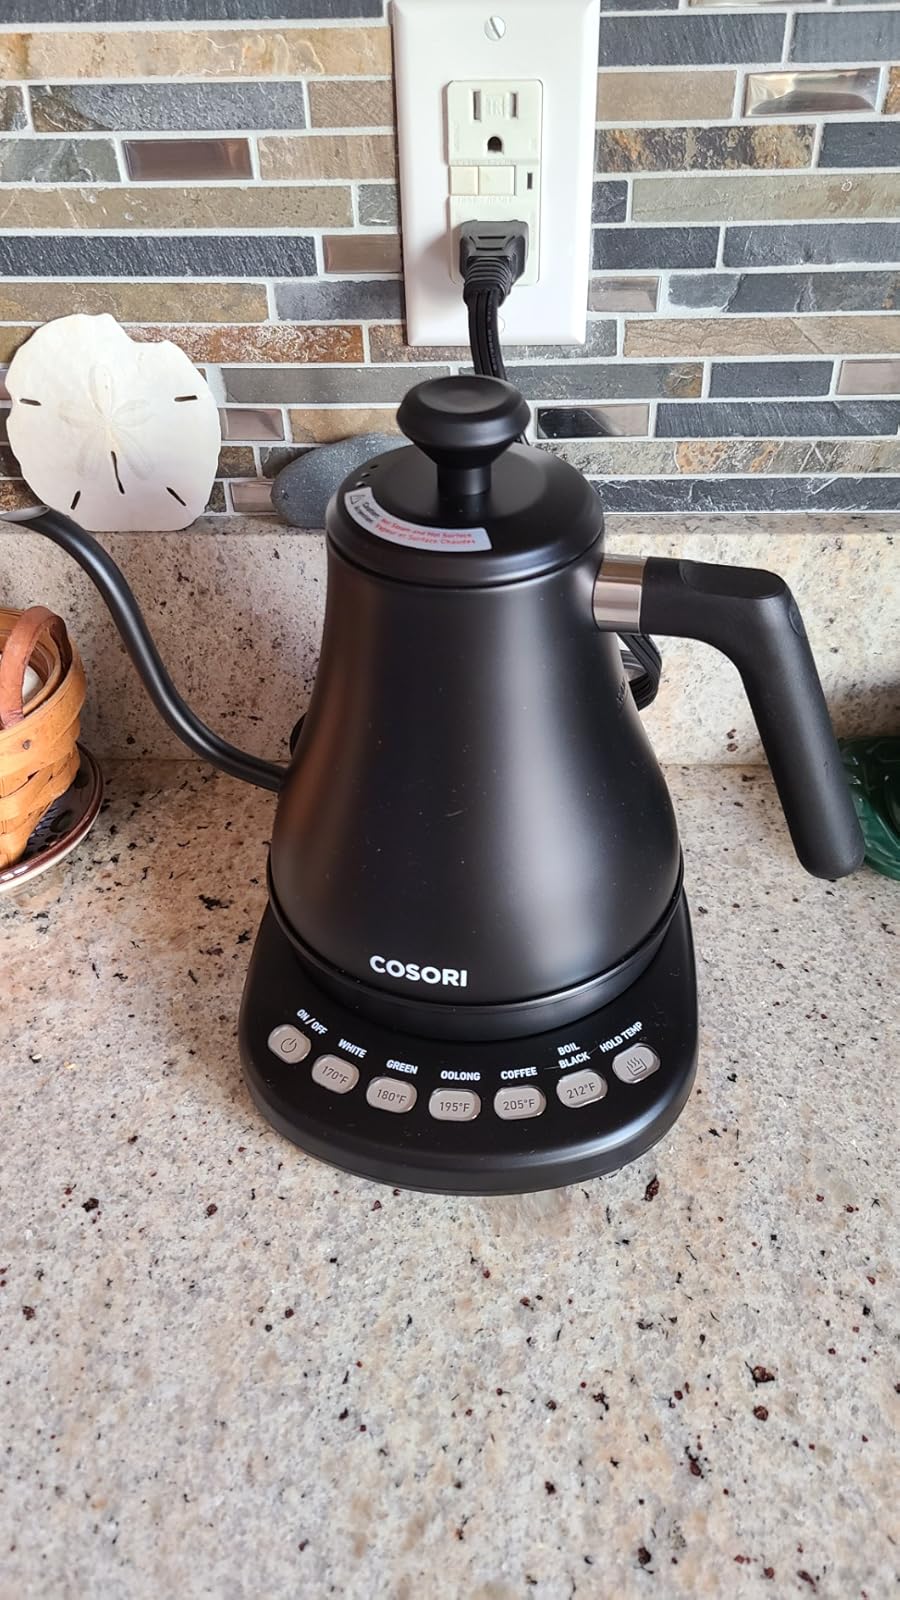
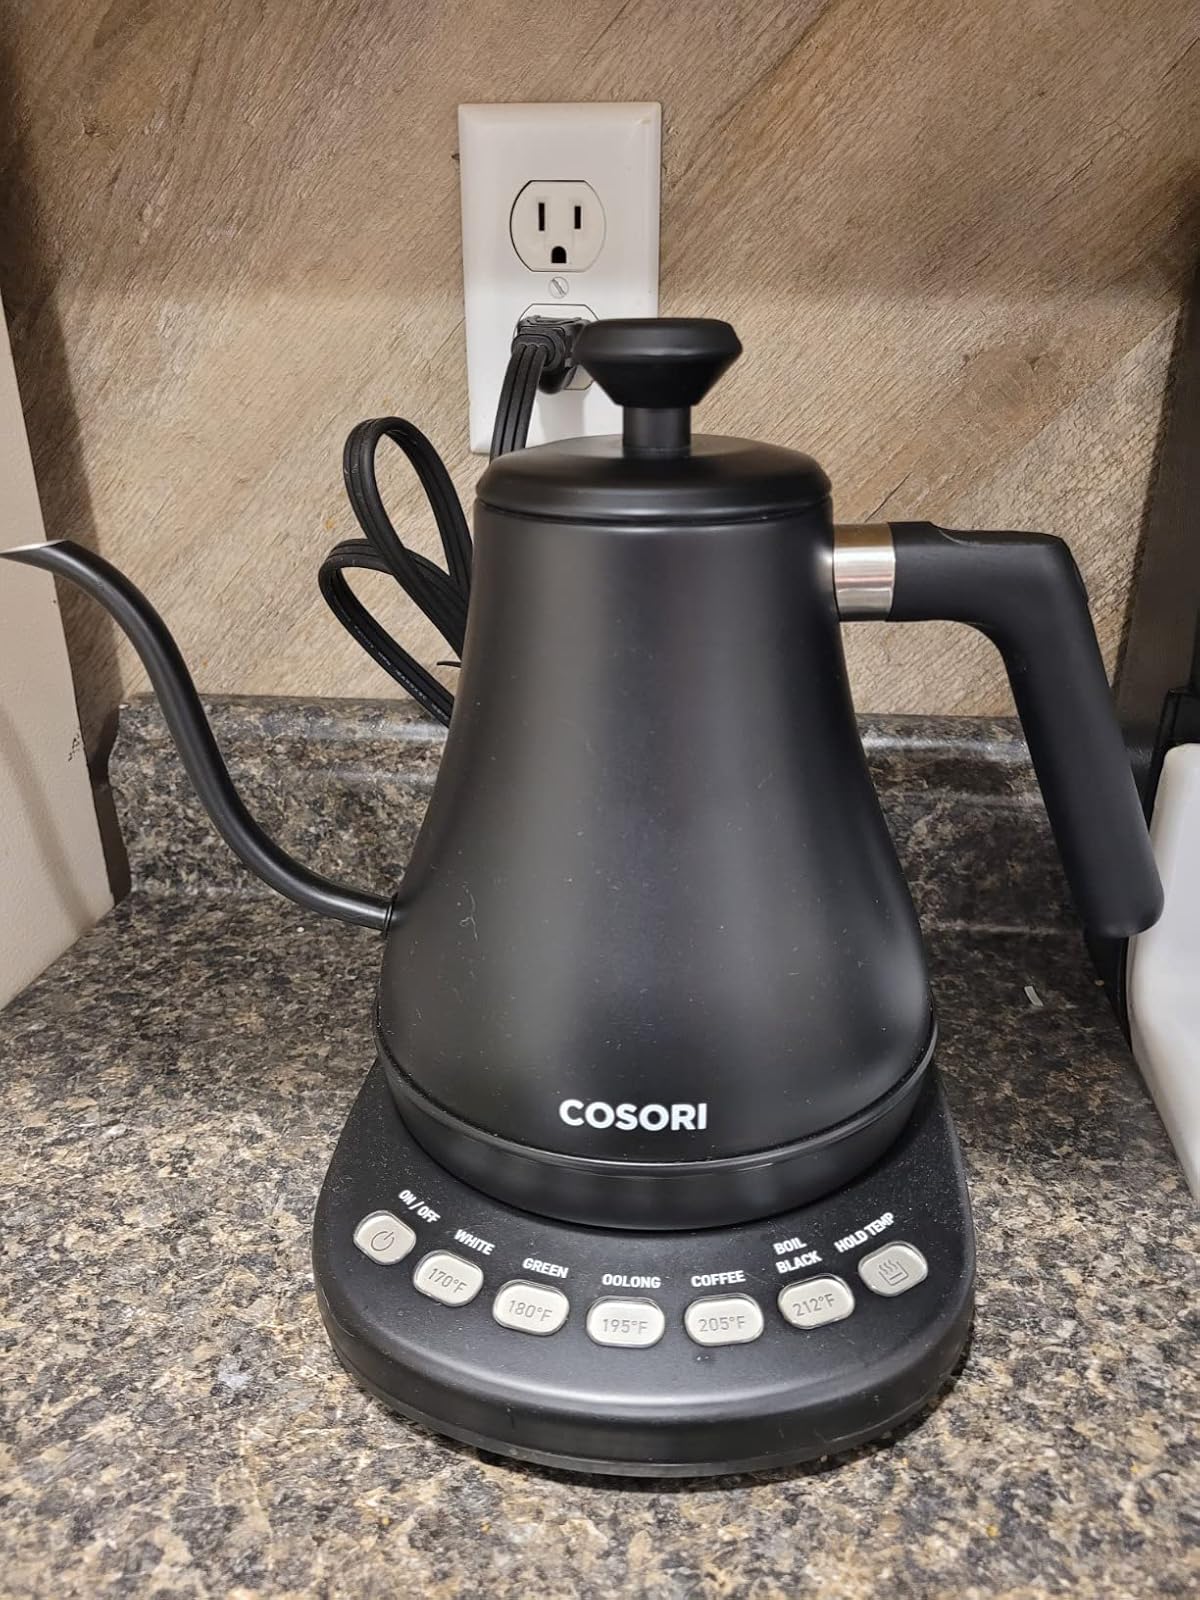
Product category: items_kettle
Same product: yes